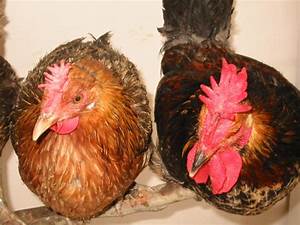
Label: gallina